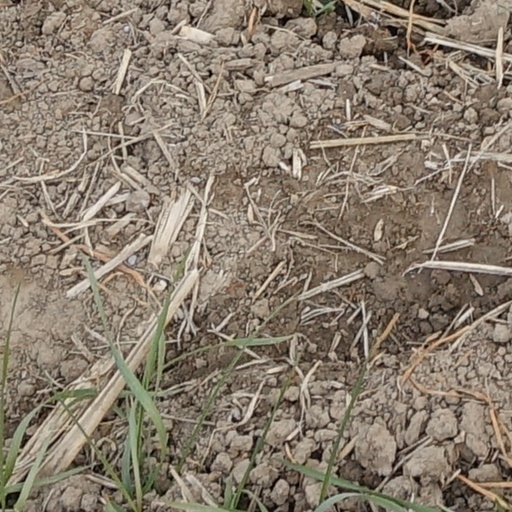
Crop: wheat